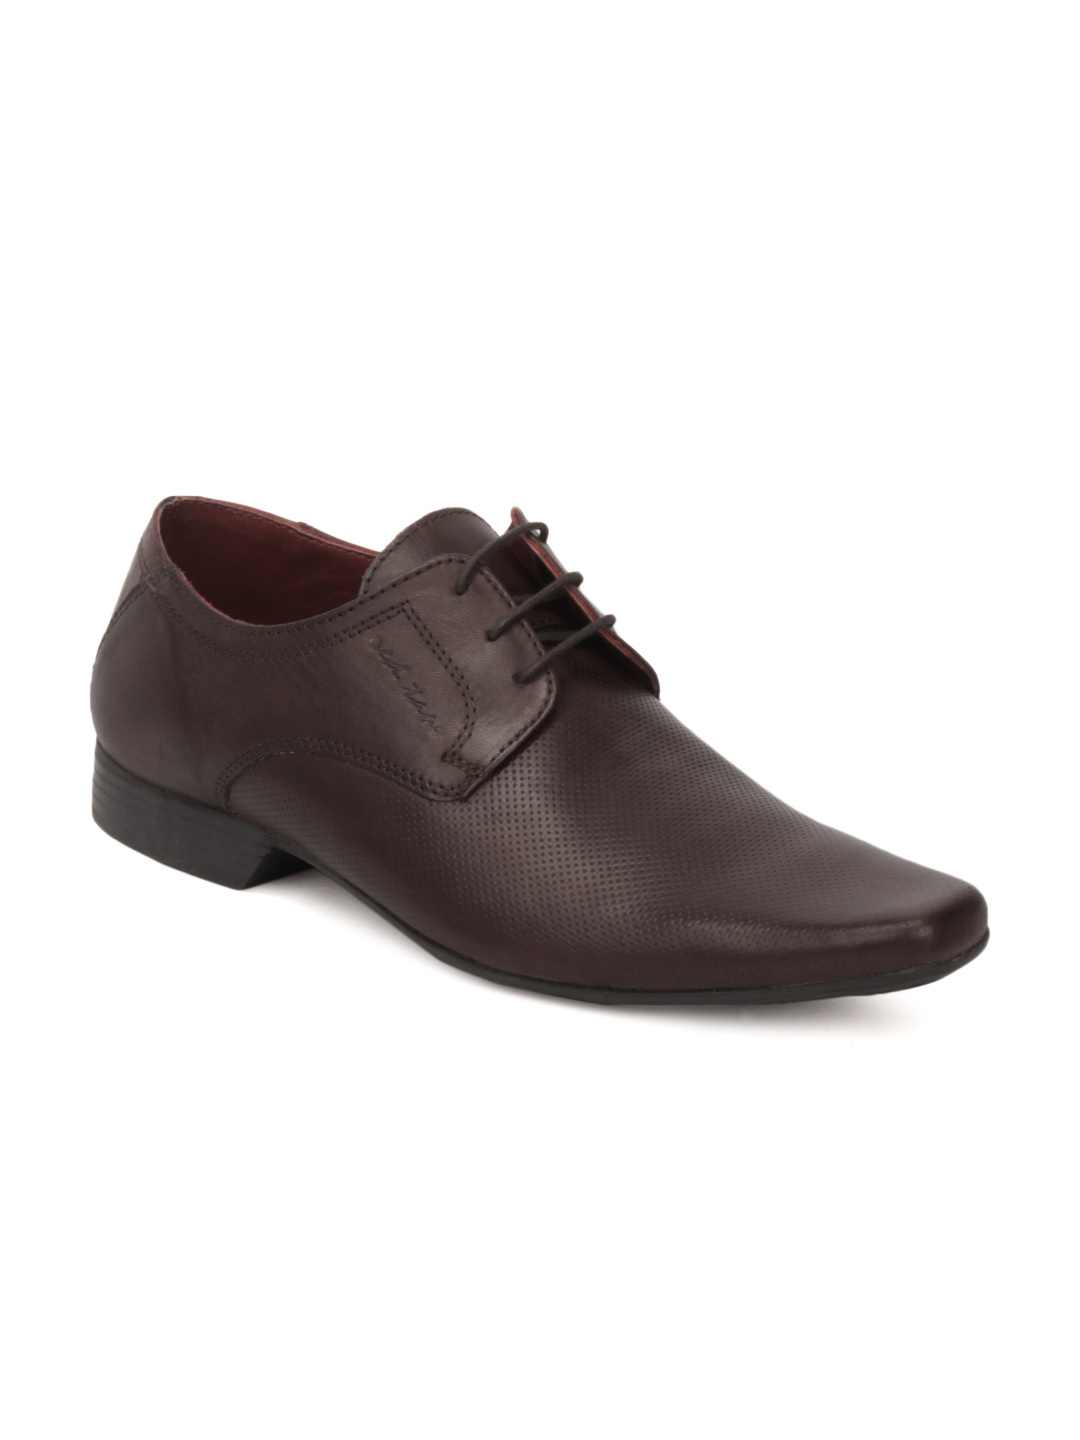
Red Tape Men Brown Formal Shoes
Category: Footwear / Shoes / Formal Shoes
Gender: Men
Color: Brown
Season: Winter 2018
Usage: Formal